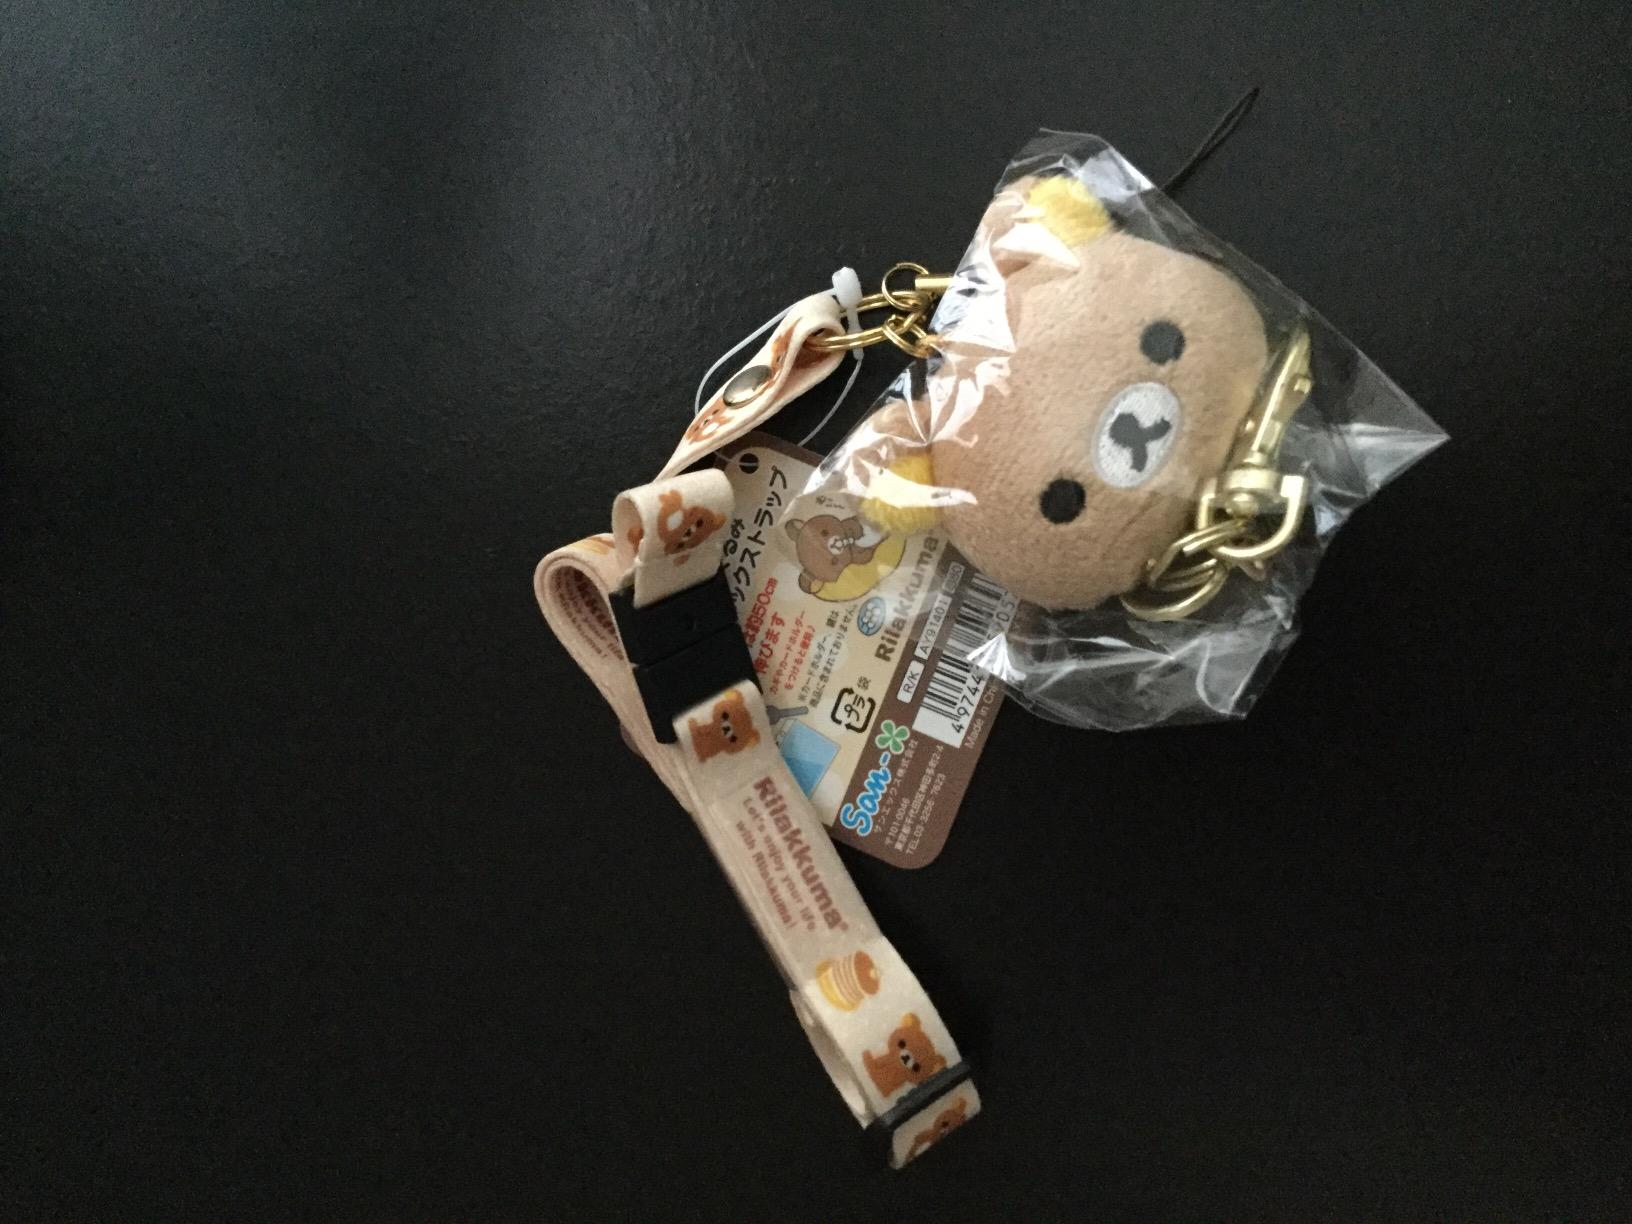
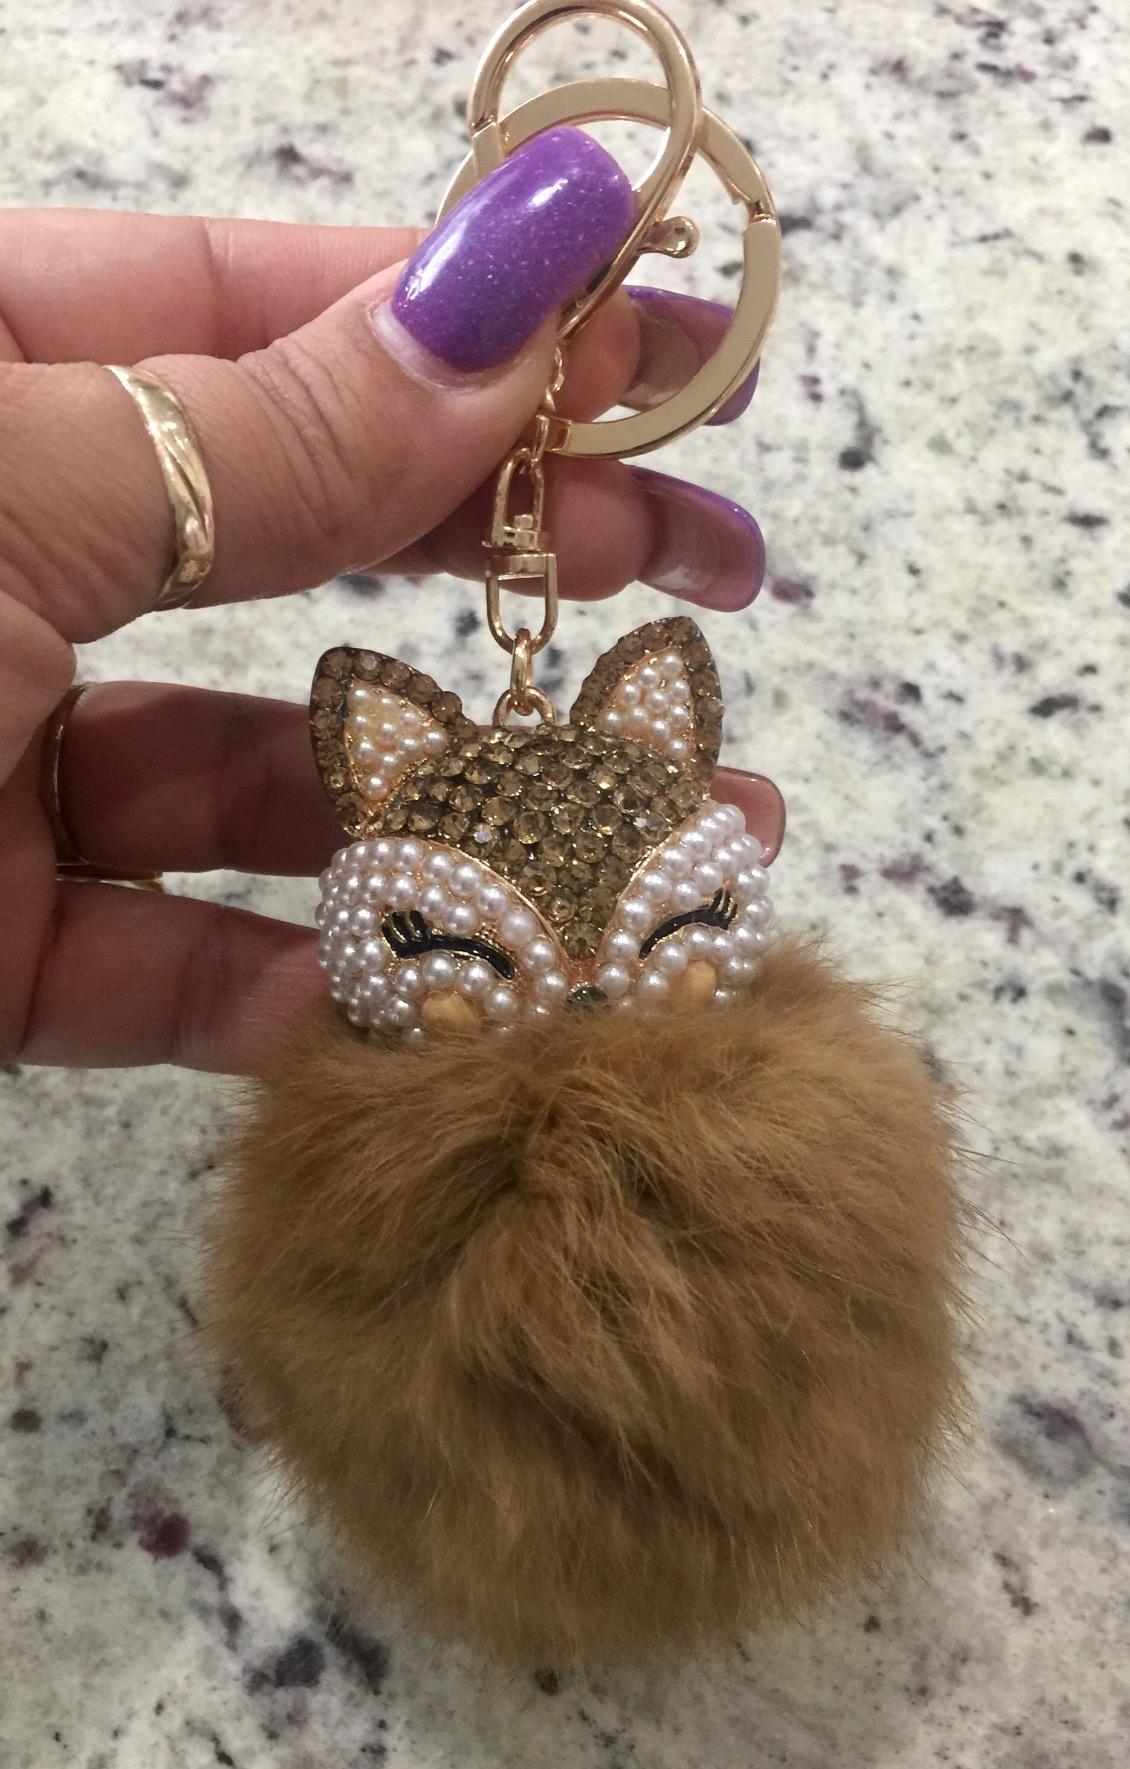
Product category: accessories_keychain
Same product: no